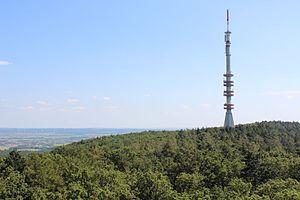
La Zone de protection paysagère de Sopron est une aire protégée située dans le comitat de Győr-Moson-Sopron, à l'ouest de Sopron dans le massif du même nom à la frontière entre l'Autriche et la Hongrie, et dont le périmètre est géré par le Parc national de Fertő-Hanság.